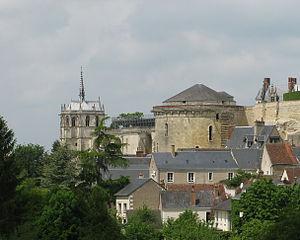
Chapelle Saint-Hubert du château d'Amboise vue depuis le château du Clos Lucé.